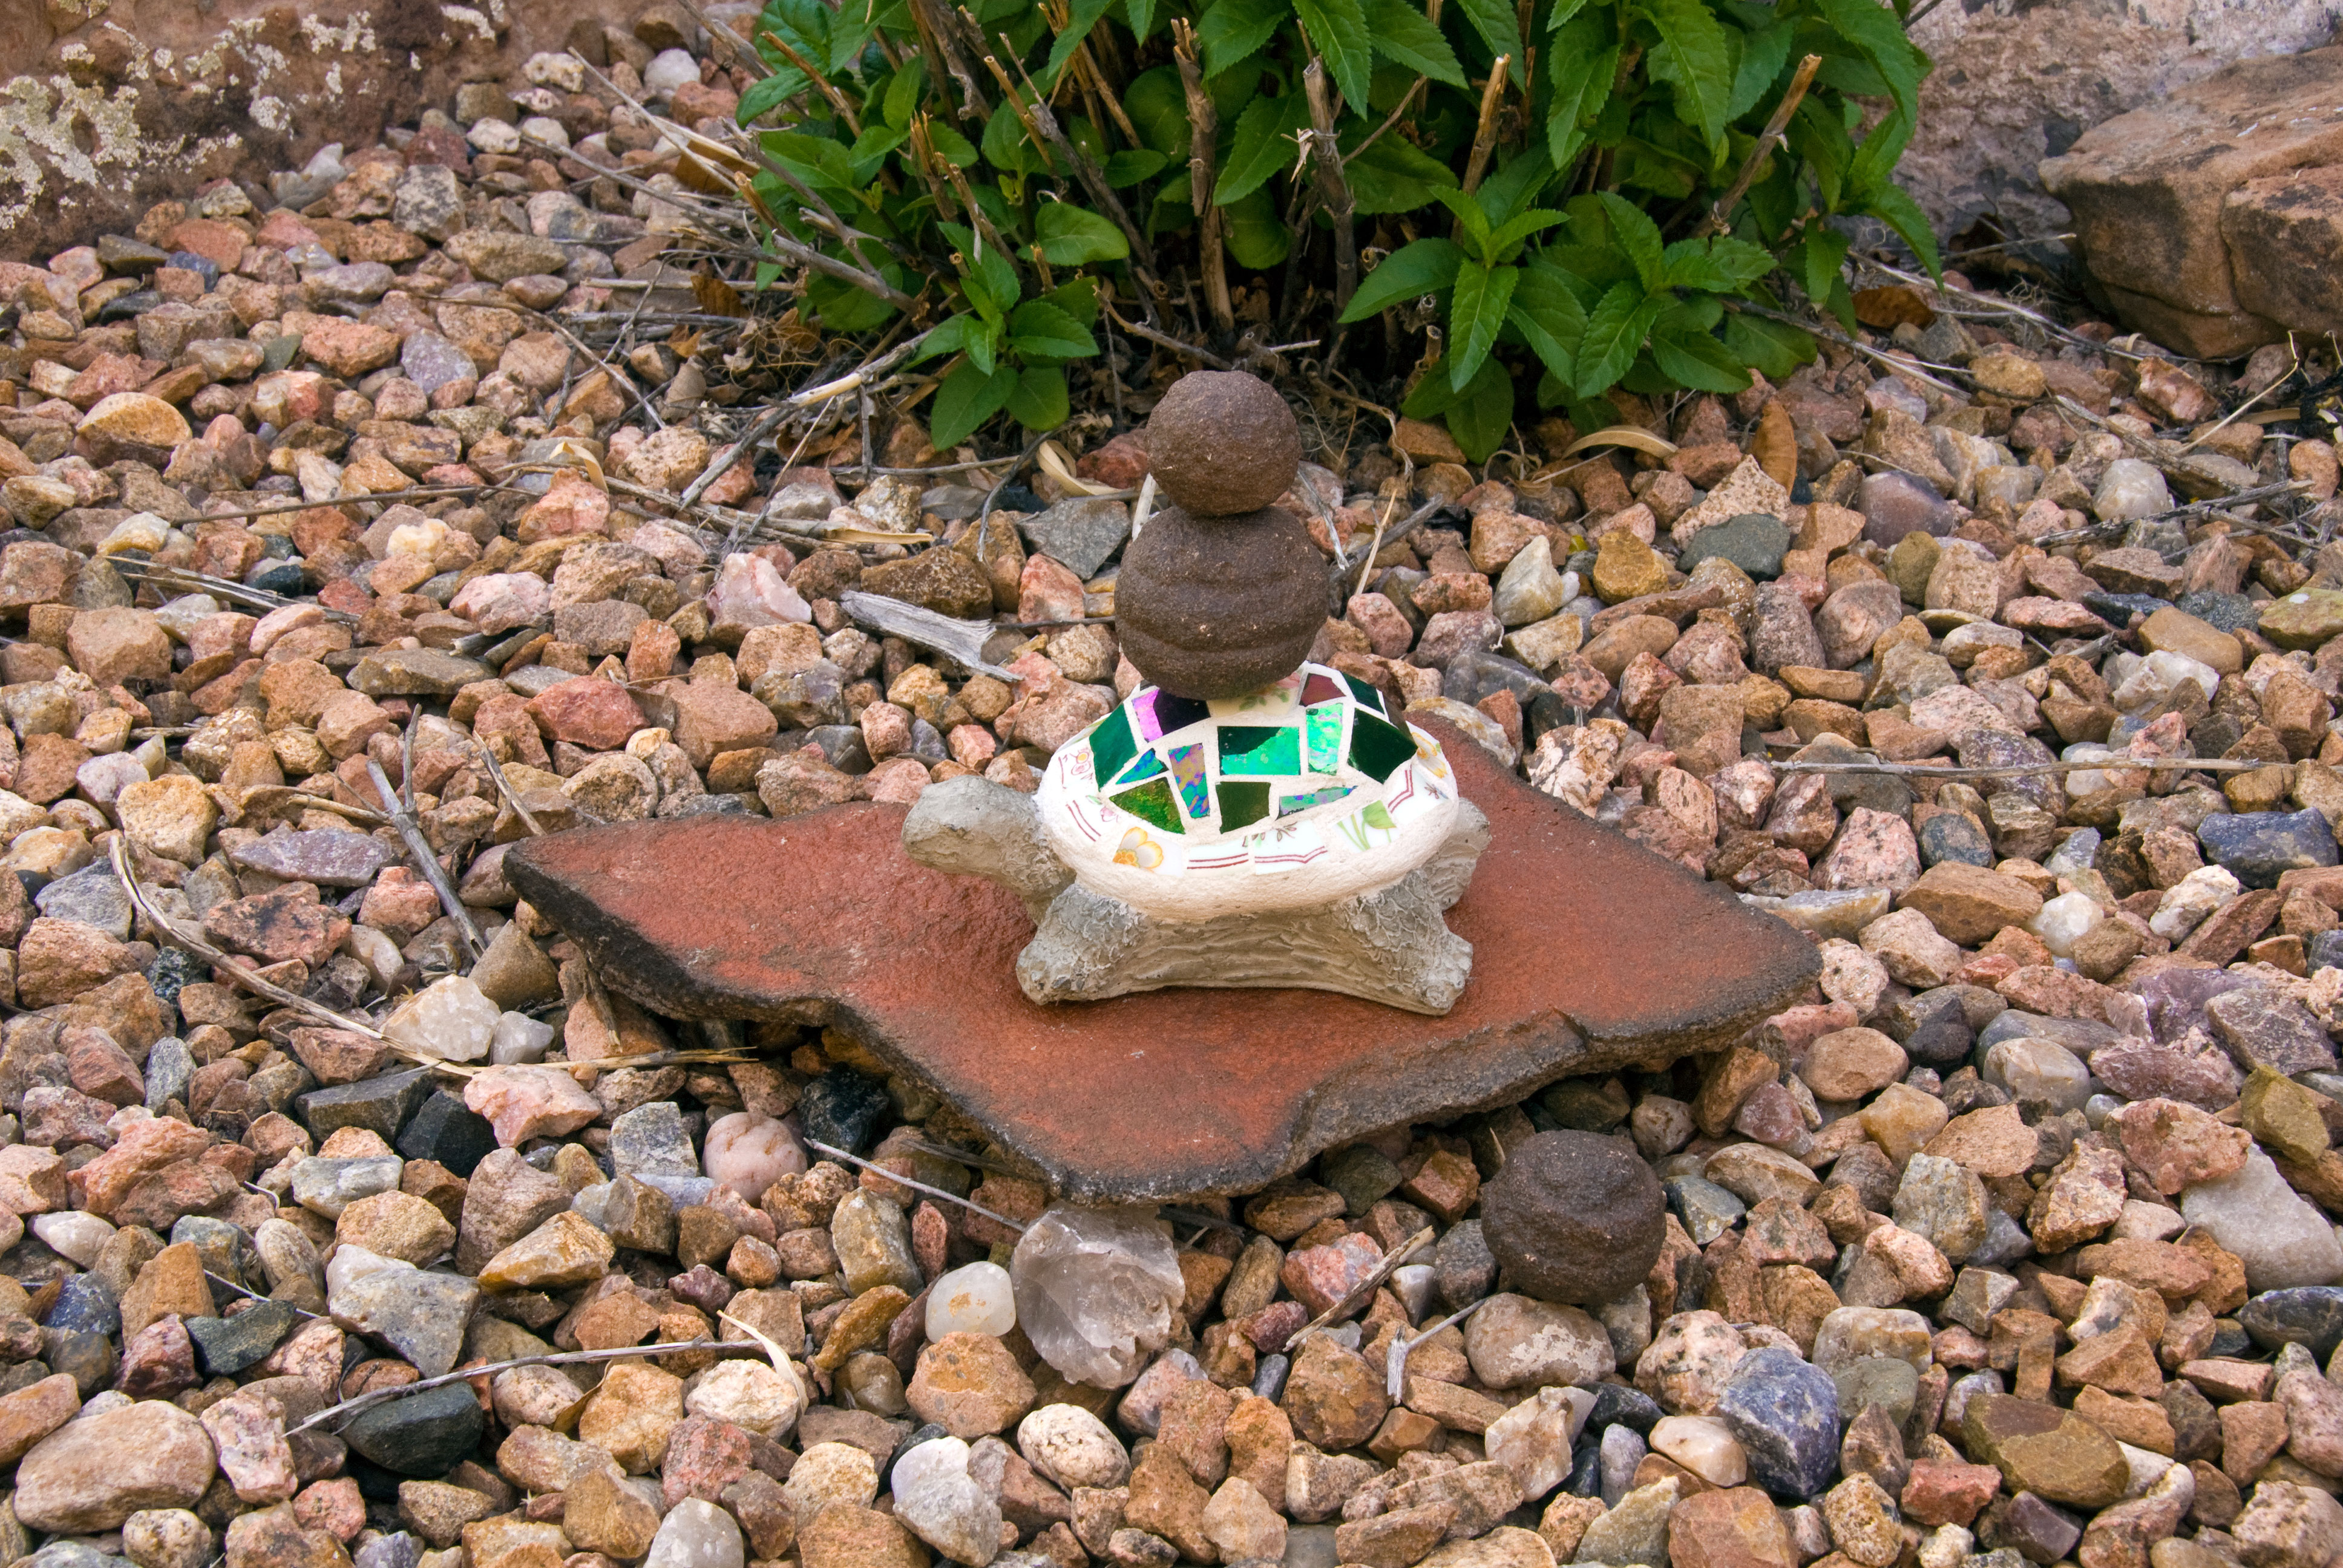
rock, soil, water feature